Polyhymnia

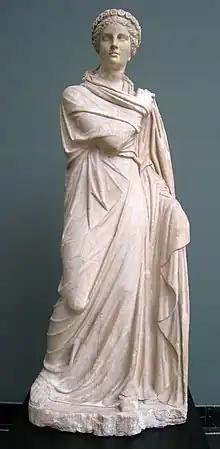
Roman statue of Polyhymnia, 2nd century AD, depicting her in the act of dancing

Polyhymnia, alternatively Polymnia (Πολύμνια), is, in Greek mythology, the Muse of sacred poetry, sacred hymn, dance and eloquence, as well as agriculture and pantomime.